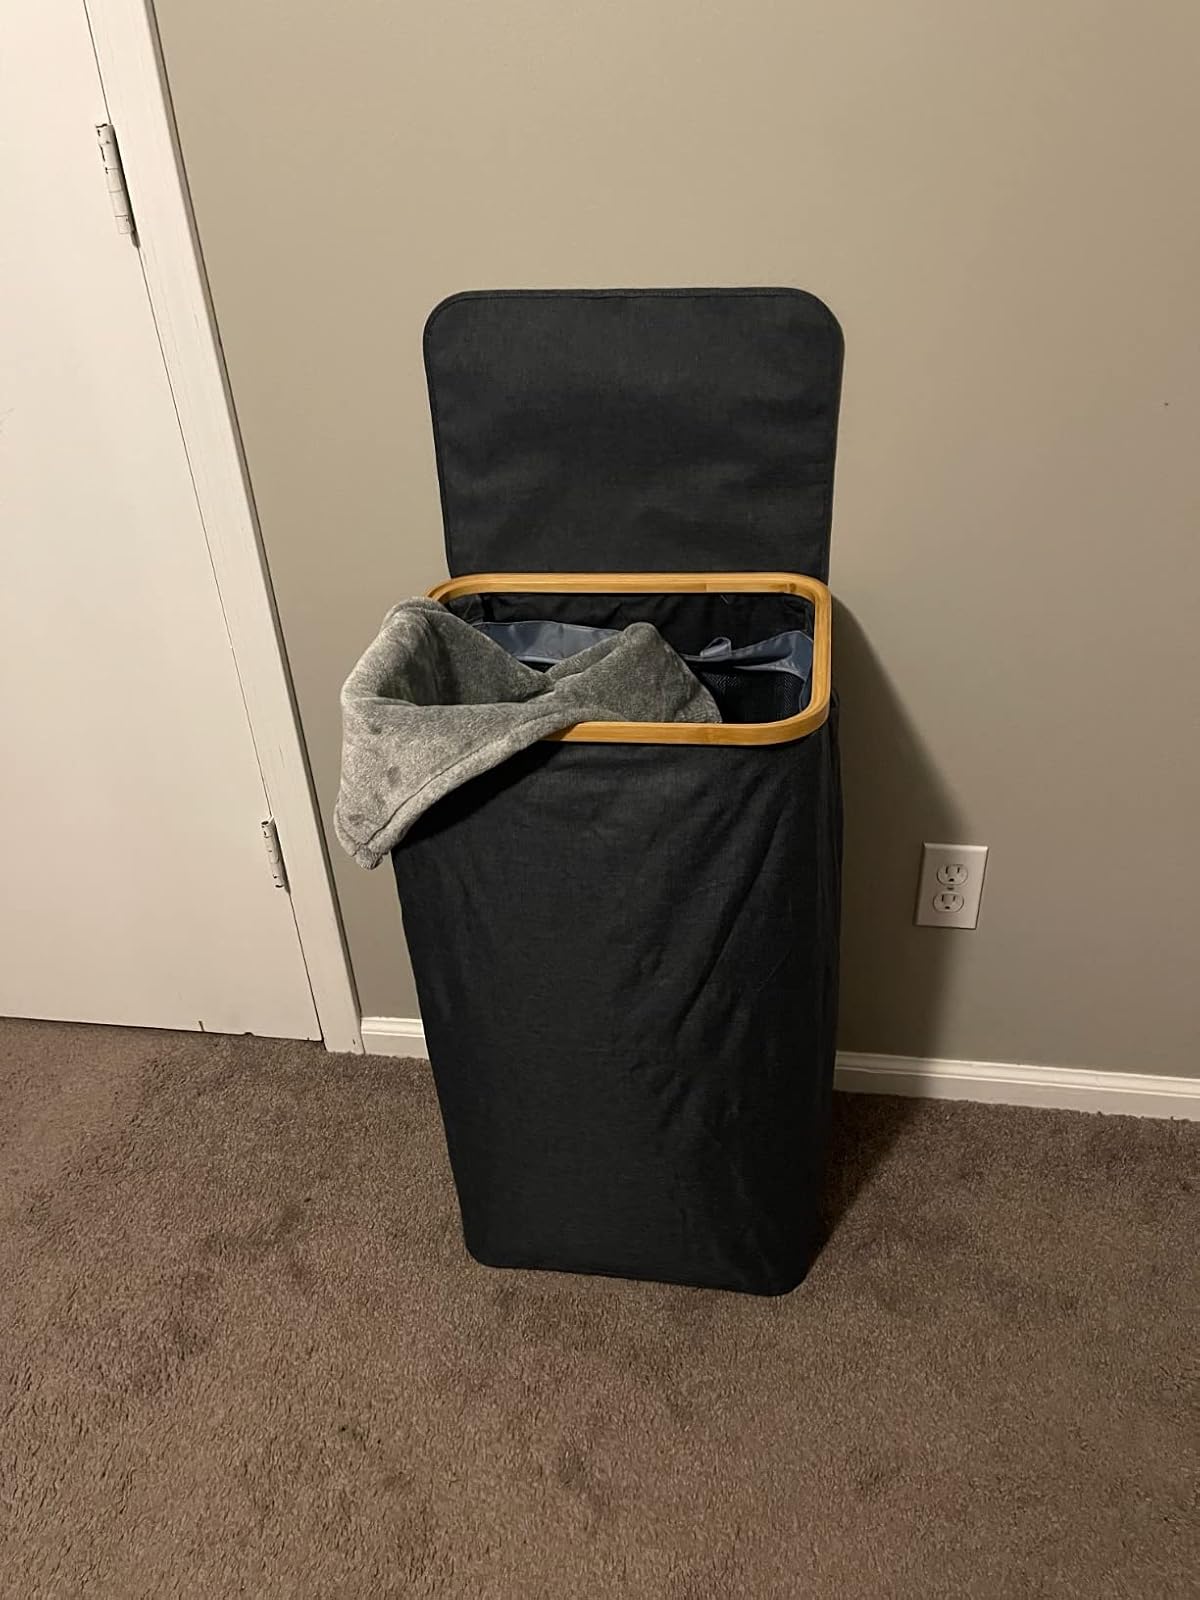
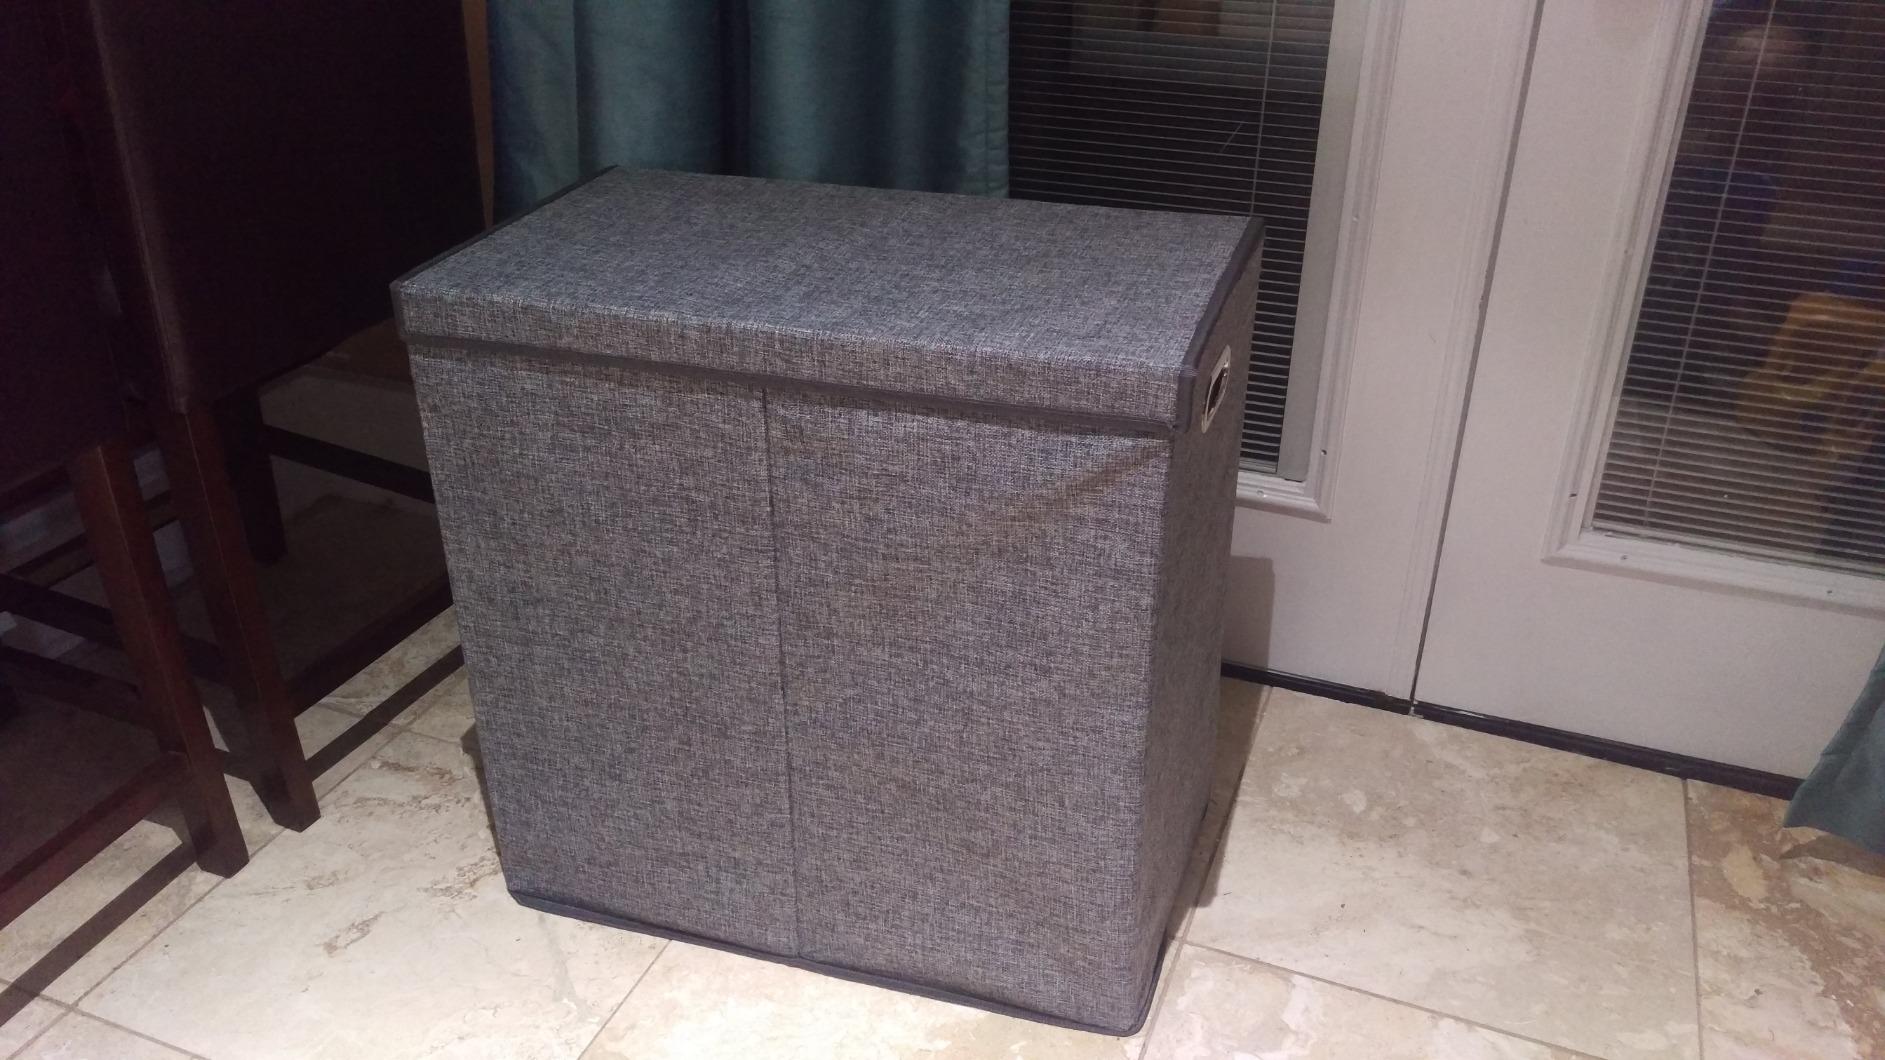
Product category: items_hamper
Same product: no